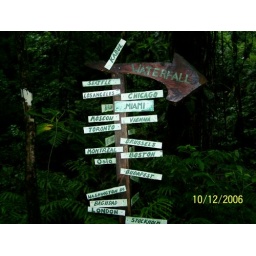
Neat sign at the base of the mountain we hiked down in the rain forest.